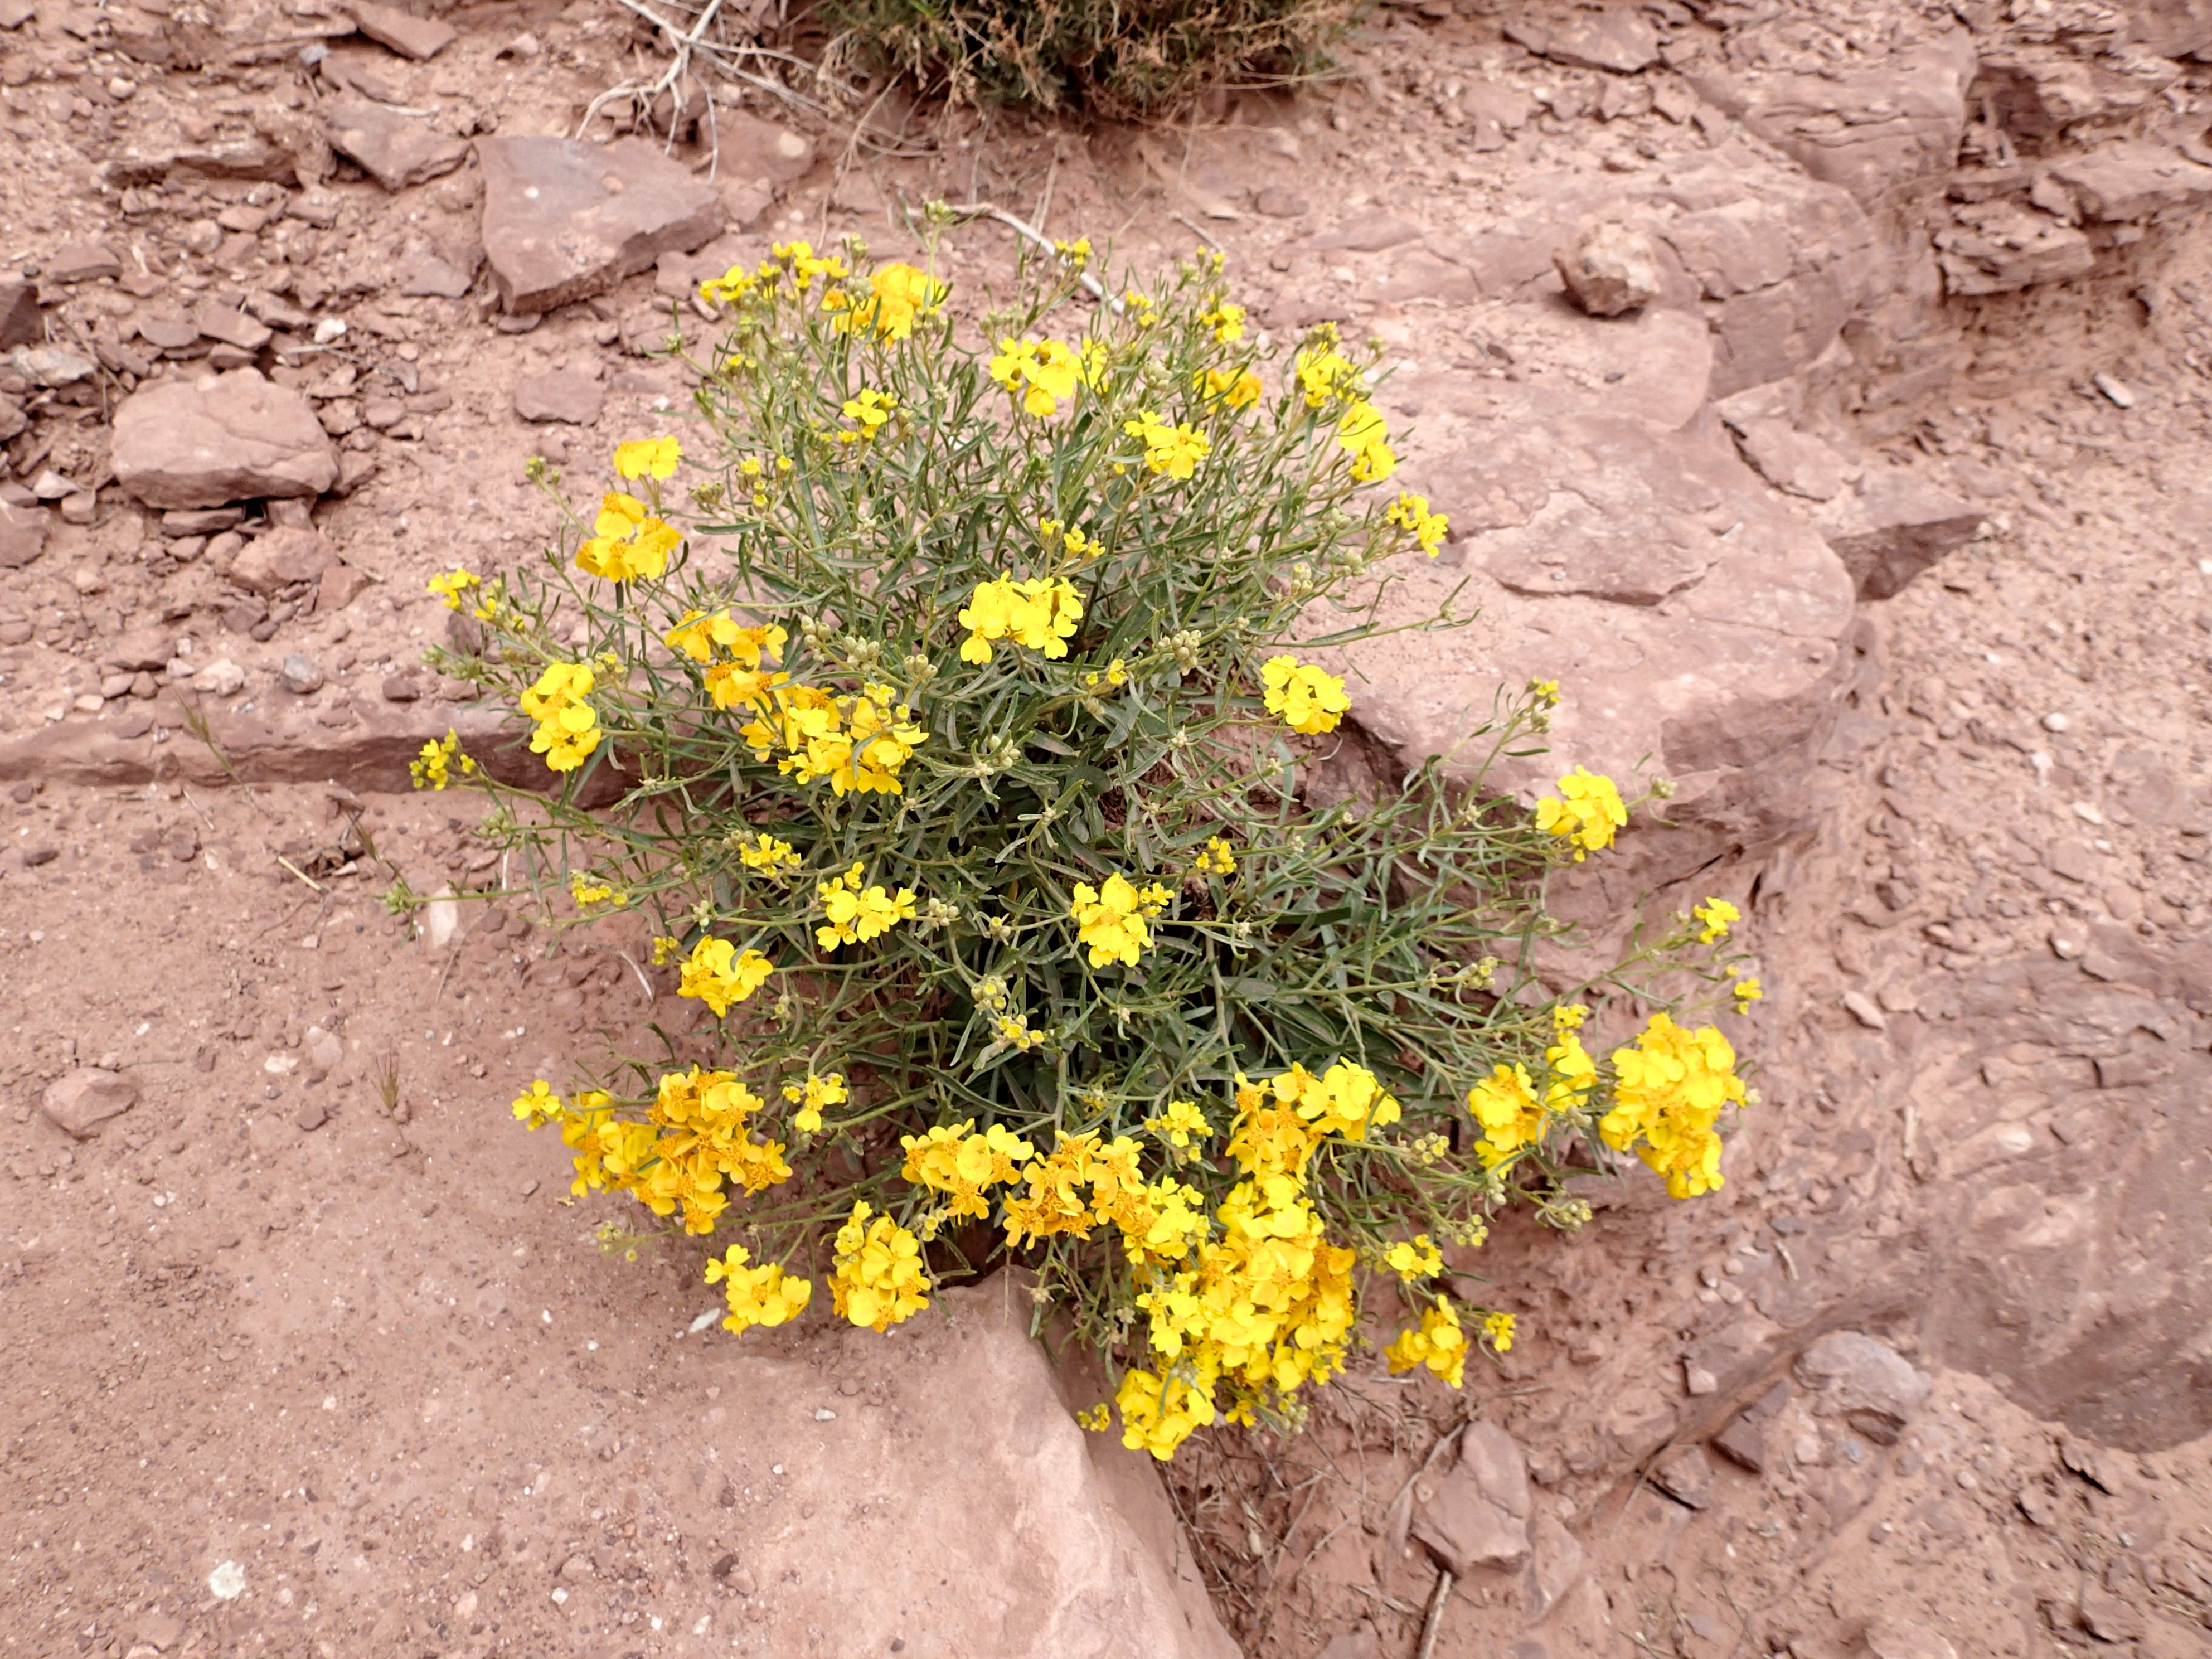
plant, flower, soil, botany, yellow, flora, wildflower, shrub, rue, grandcanyon, flowering plant, subshrub, annual plant, land plant